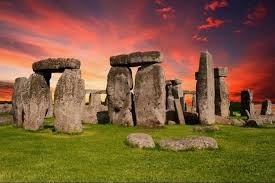
Landmark: Stonehenge